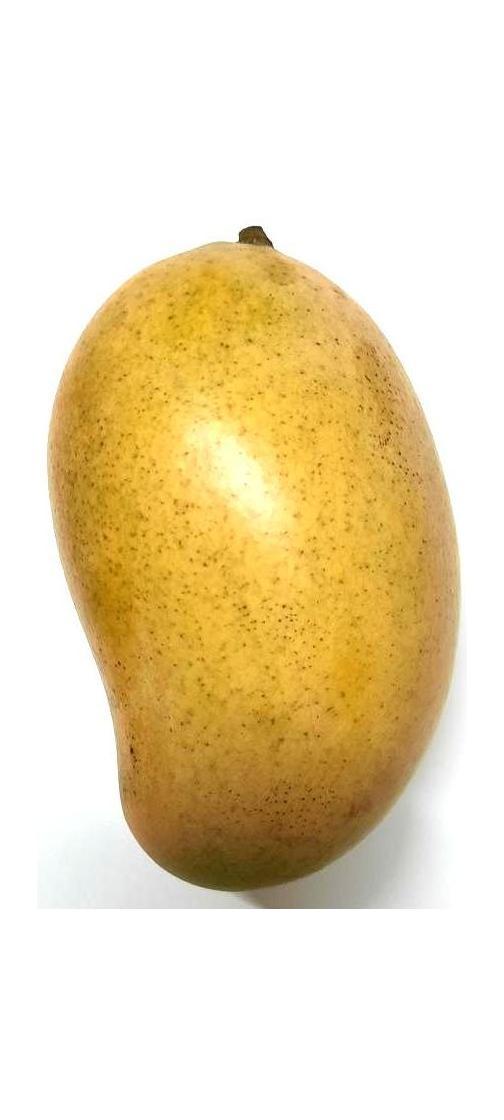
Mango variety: Shada